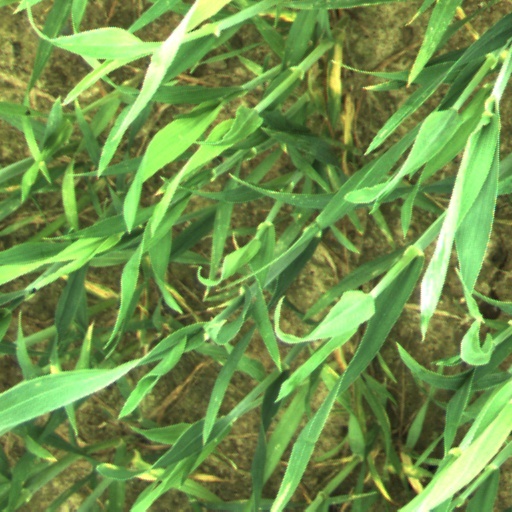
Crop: wheat